James Vibert

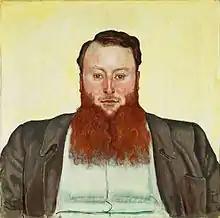
1907 portrait by Ferdinand Hodler

James Vibert (15 August 1872 in Carouge, Geneva – 2 May 1942, Plan-les-Ouates) was a Swiss sculptor and educator. He is known as one of the precursors of the Symbolism movement in Switzerland.